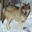
Label: wolf